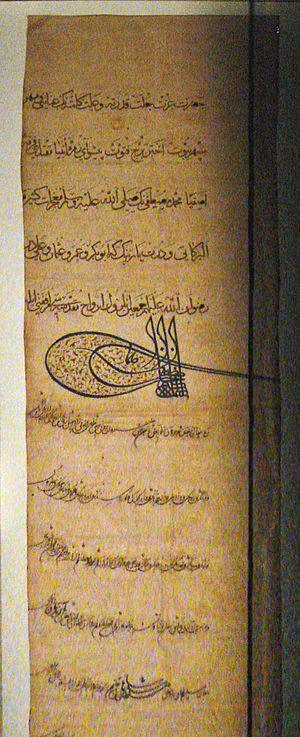
L’alliance franco-ottomane, ou alliance franco-turque, est une alliance établie en 1536 entre le roi de France François Iᵉʳ et le souverain turc de l'Empire ottoman, Soliman le Magnifique. Elle a été mentionnée comme la première alliance diplomatique non idéologique de ce genre entre un empire chrétien et un empire non chrétien. Elle cause cependant un certain émoi dans le monde chrétien, et est qualifiée d'alliance impie, ou d'union sacrilège de la fleur de lys et du croissant. Elle subsiste cependant, dans l'intérêt objectif des deux parties. Cette alliance stratégique et parfois tactique est alors l'une des plus importantes alliances de la France, et dure plus de deux siècles et demi, jusqu'à la campagne d'Égypte, qui voit les troupes napoléoniennes envahir un territoire ottoman en 1798-1801, bien que Bonaparte proclame n'en avoir qu'après les Mamelouks qui selon lui ne sont point soumis au Sultan et se sont révoltés contre son autorité. L'alliance franco-ottomane est également un épisode important des relations entre la France et l'Orient.